Sinti

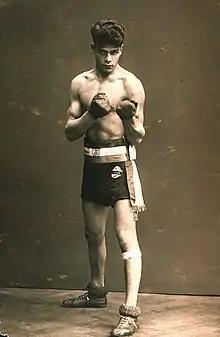
Johann Trollmann, a German Sinti boxer, 1928

The Sinti (masc. sing. "Sinto"; fem. sing. "Sintetsa, Sinta") are a subgroup of the Romani people. They are found mostly in Germany, France, Italy and Central Europe, numbering some 200,000 people. They were traditionally itinerant, but today only a small percentage of Sinti remain unsettled. In earlier times, they frequently lived on the outskirts of communities.